Ranau District

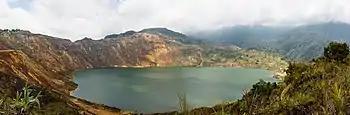
The crater lake of the former Mamut Copper Mine.

During the British North Borneo Company administration beginning in the 19th century, Ranau was governed under the Province Dent. Later it organised as a substation of Tambunan with a Government station under the Interior Residency. Ranau was connected to the West Coast Residency only by a bridle road and by a southerly bridle path to Tambunan. Telegraph line was also available from Ranau to Tambunan.